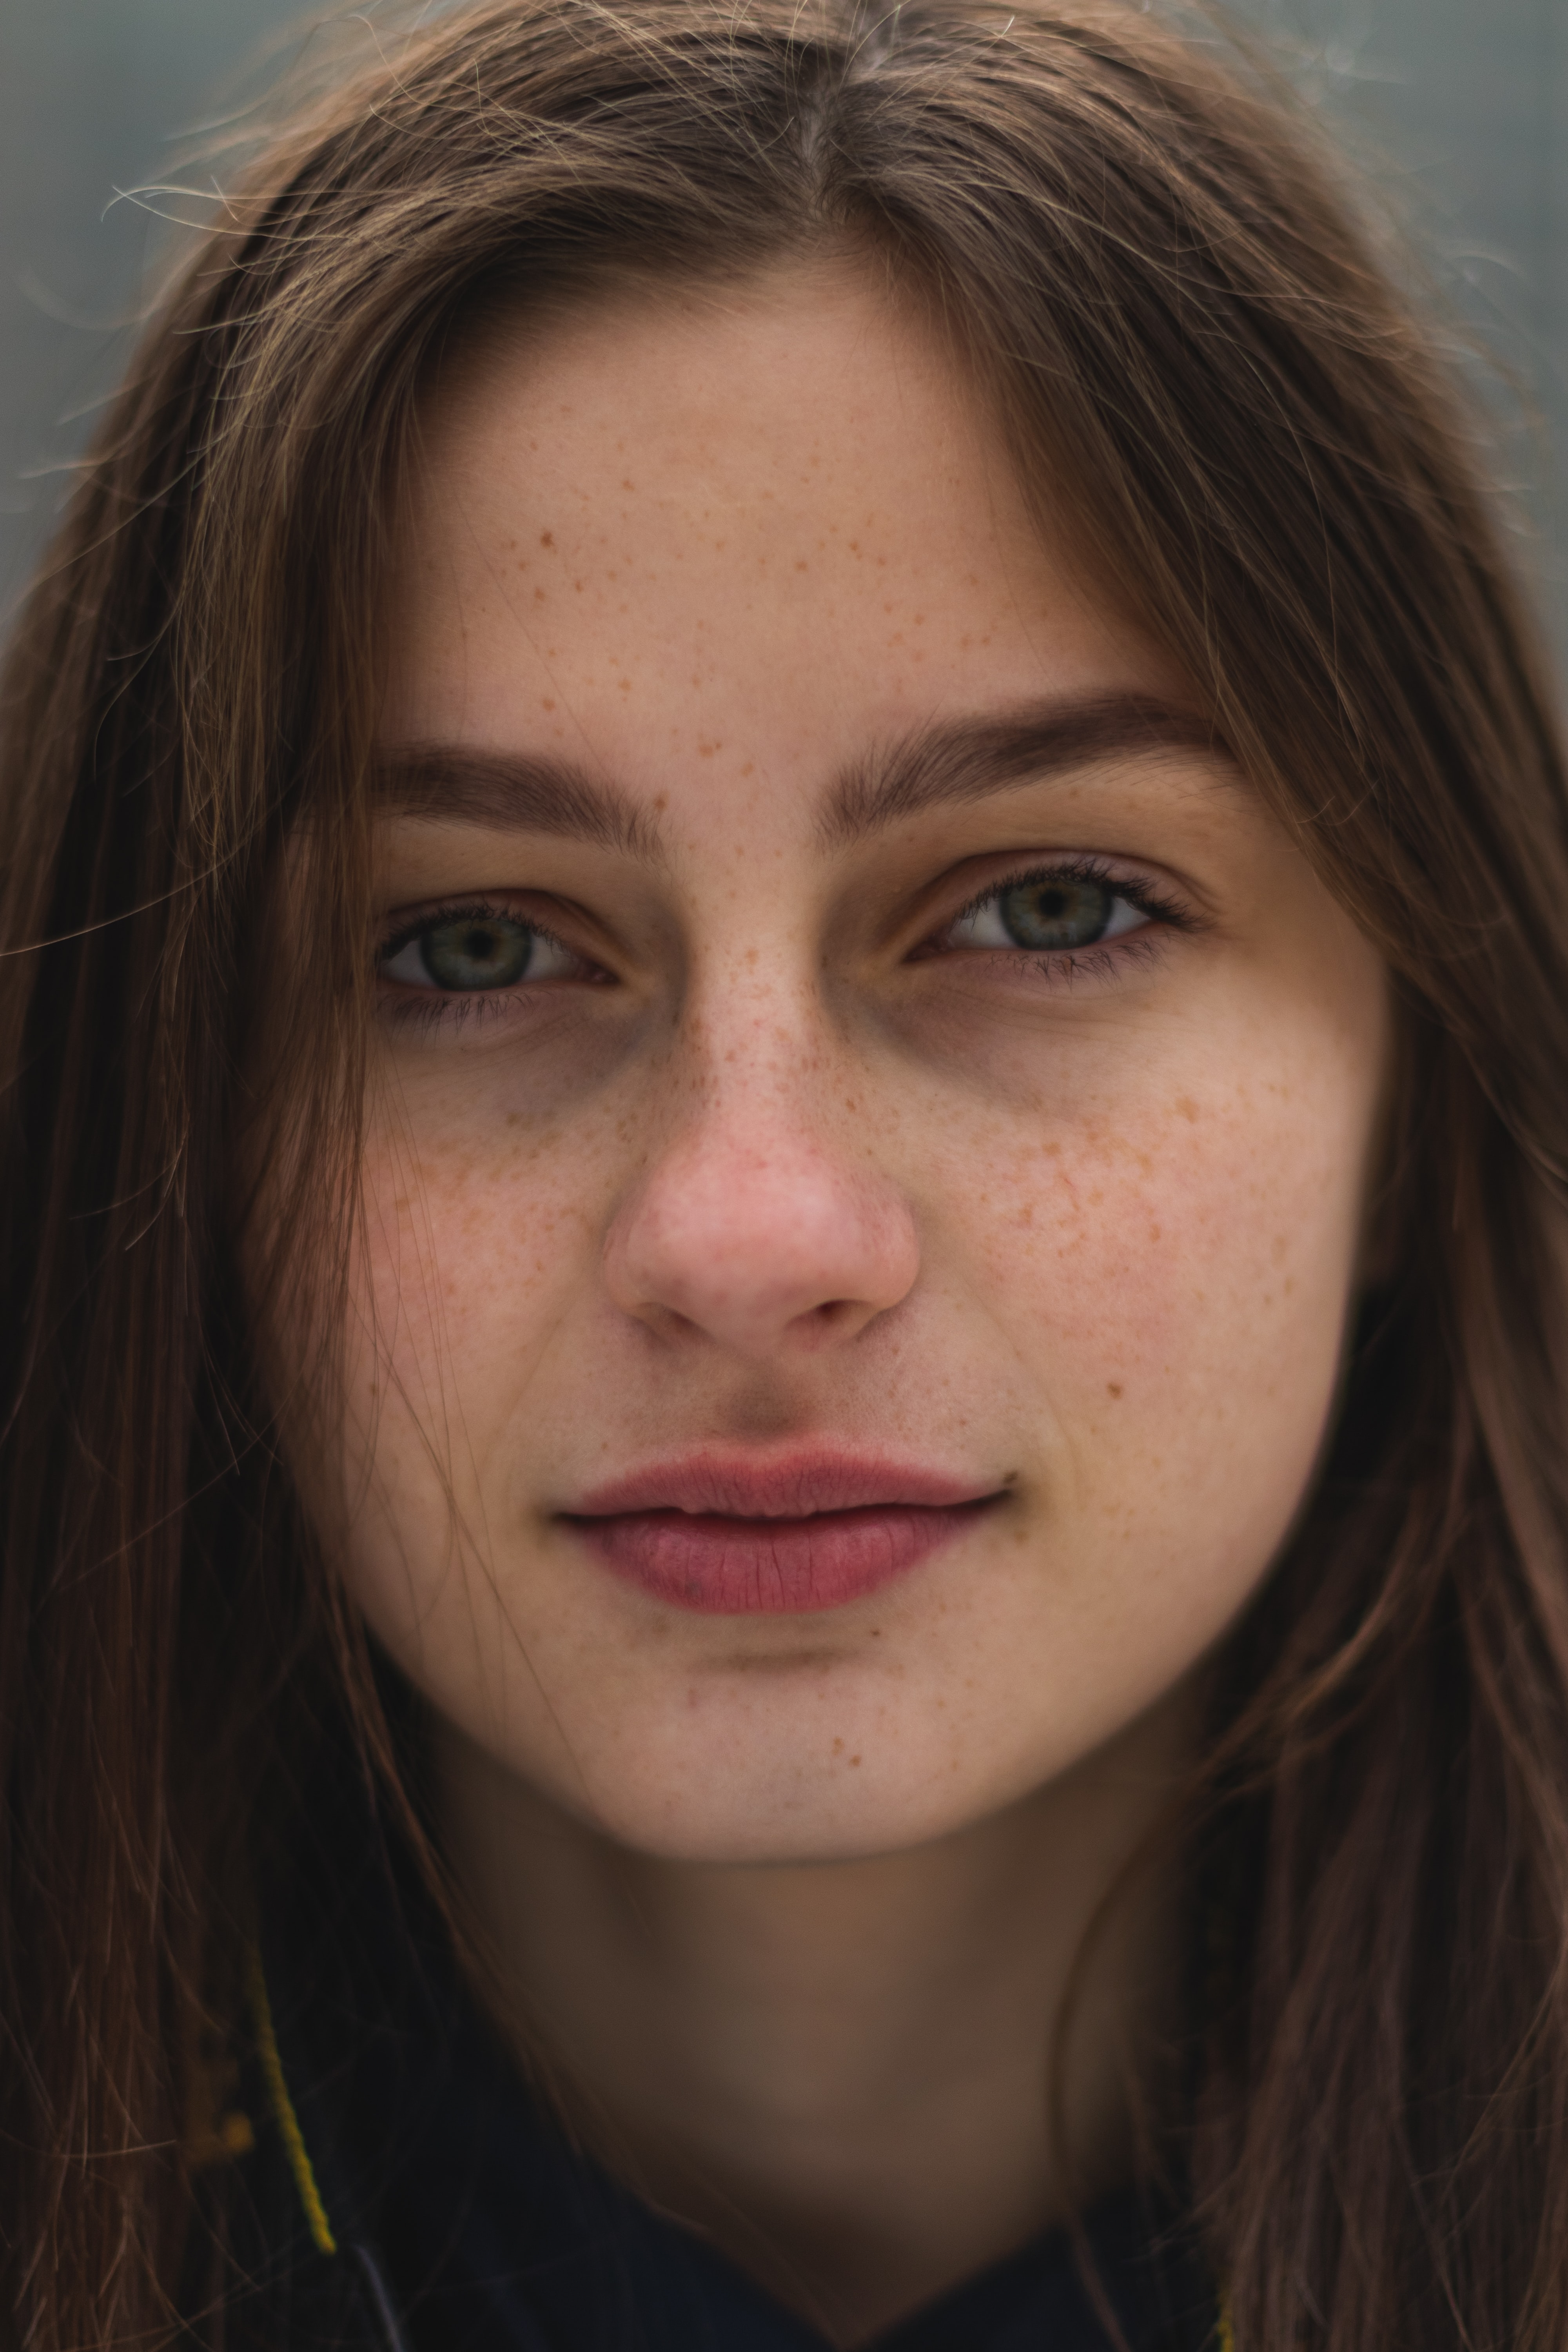
Portrait style: Real Portrait